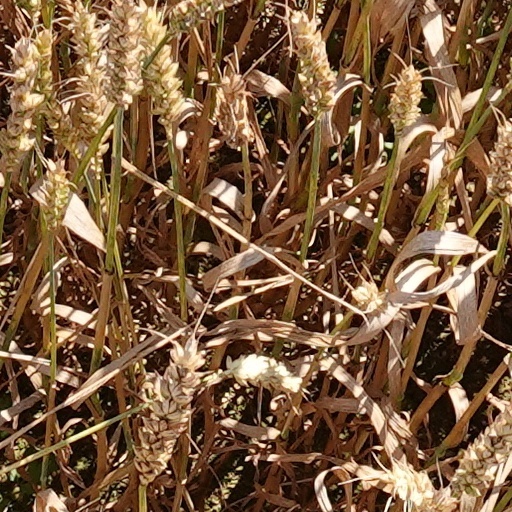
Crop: wheat